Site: brandenburg
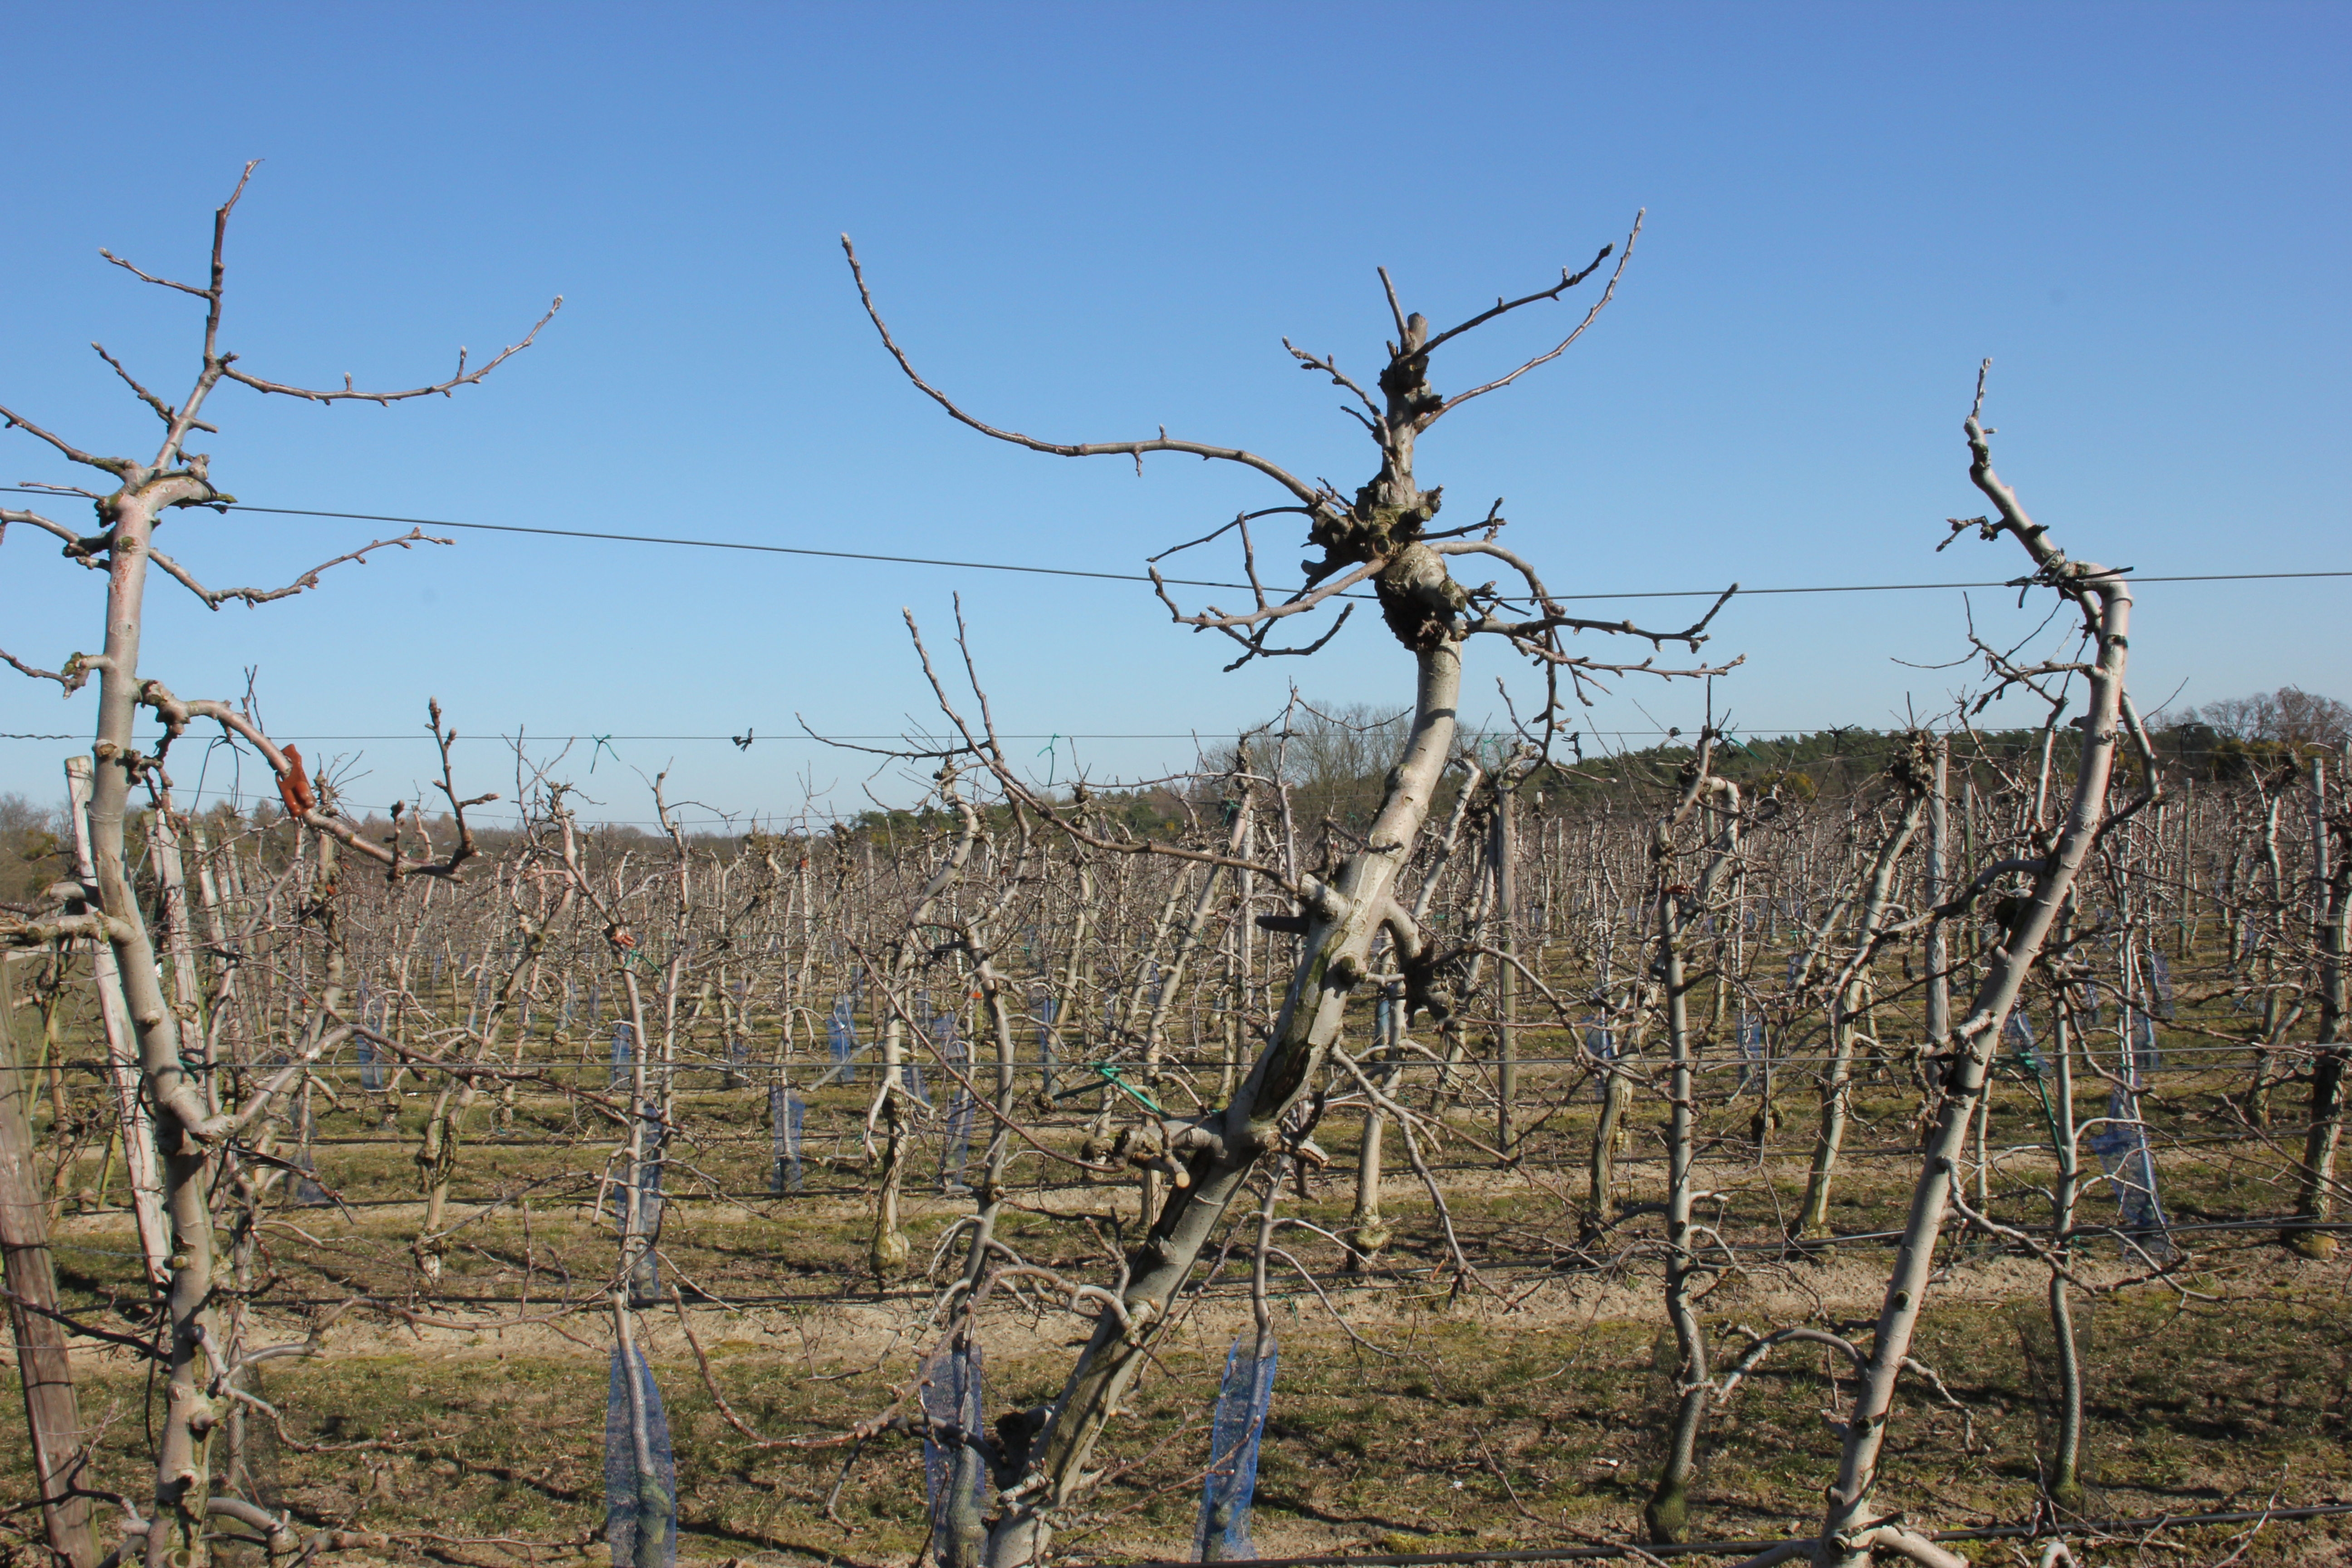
Growth stage (BBCH 03): Bud development